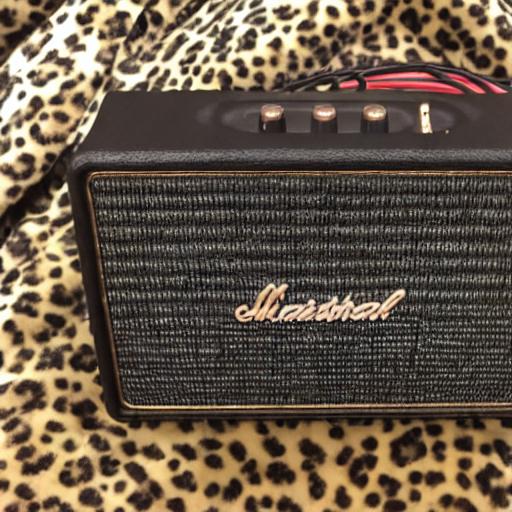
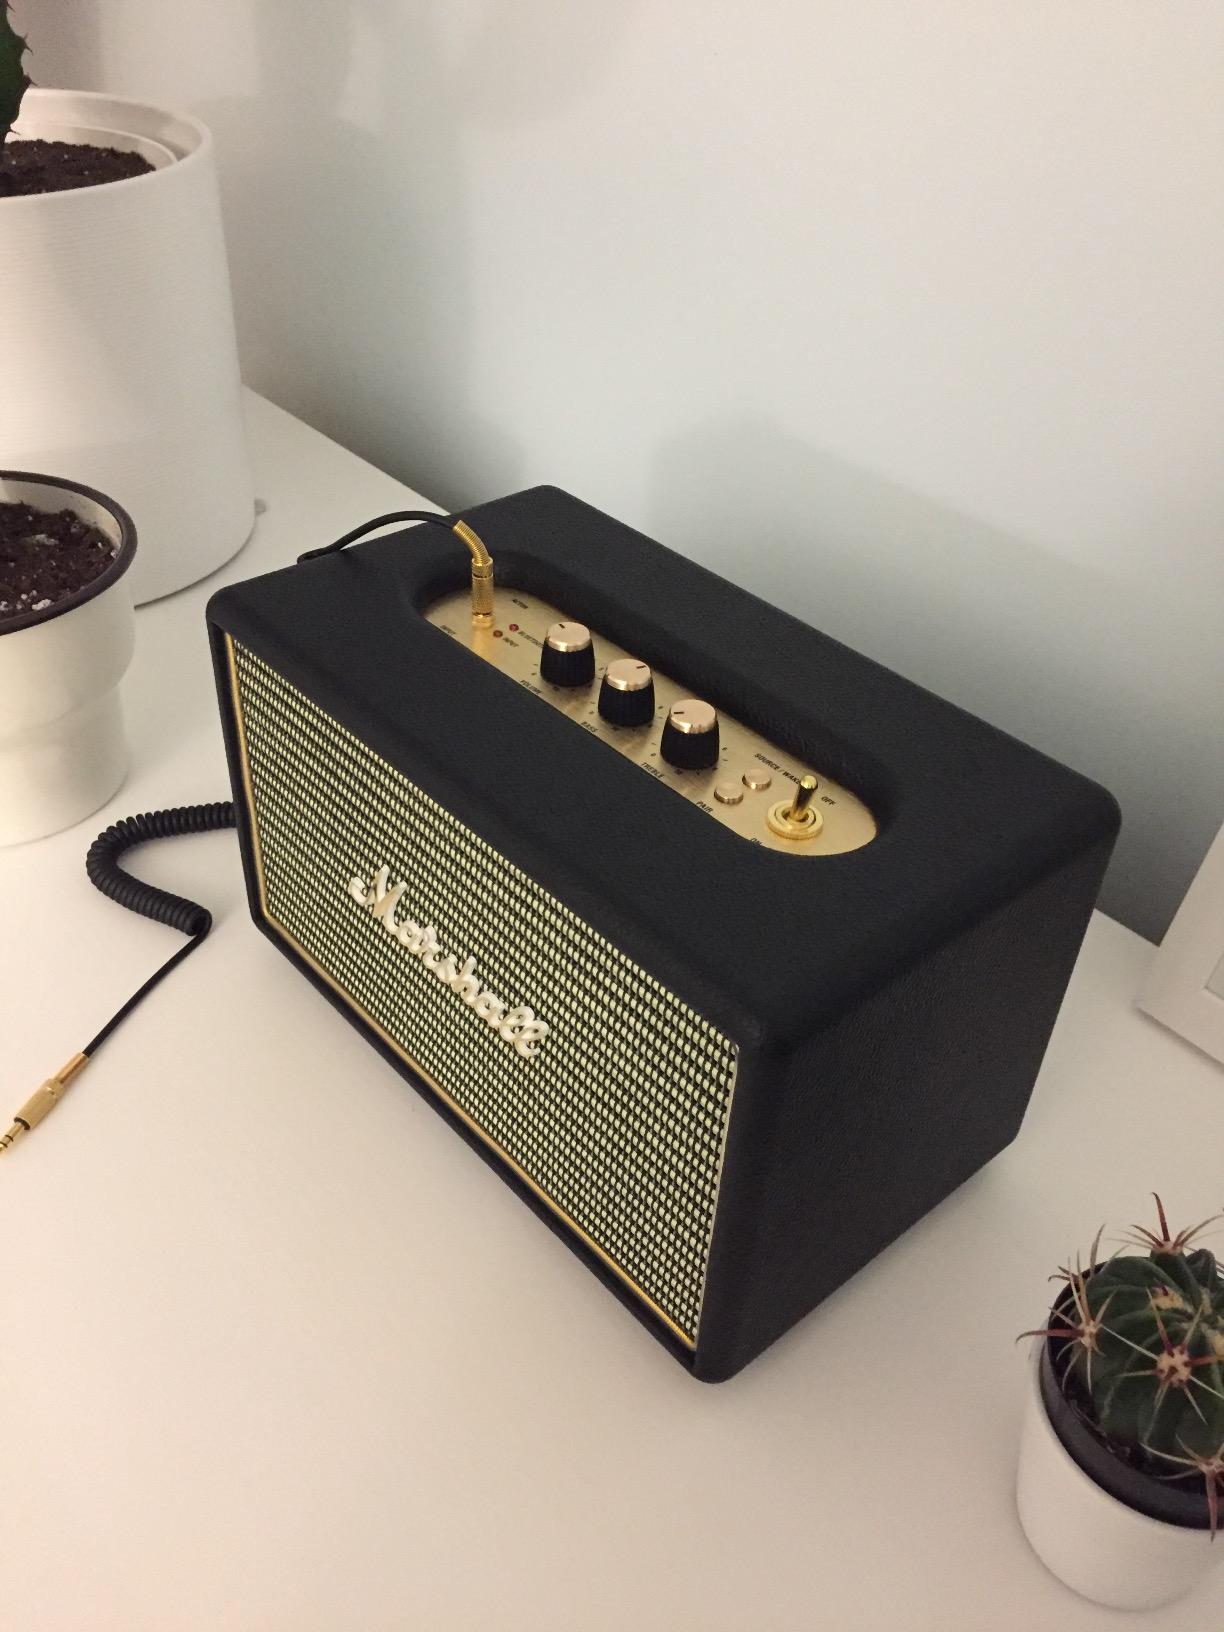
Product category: speaker
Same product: no